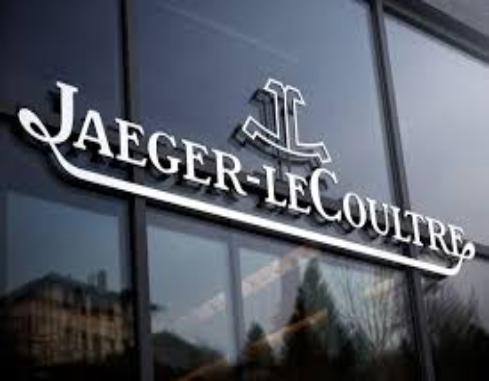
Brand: jaeger-lecoultre
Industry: Electronic